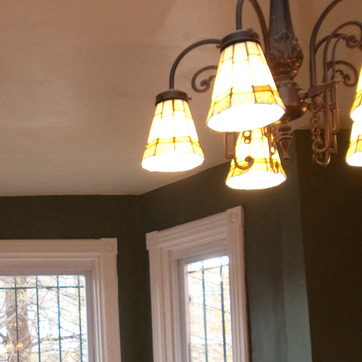
Material: painted